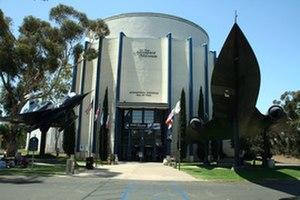
Ceci est la liste des lieux historiques inscrits sur le registre national dans le comté de San Diego en Californie.